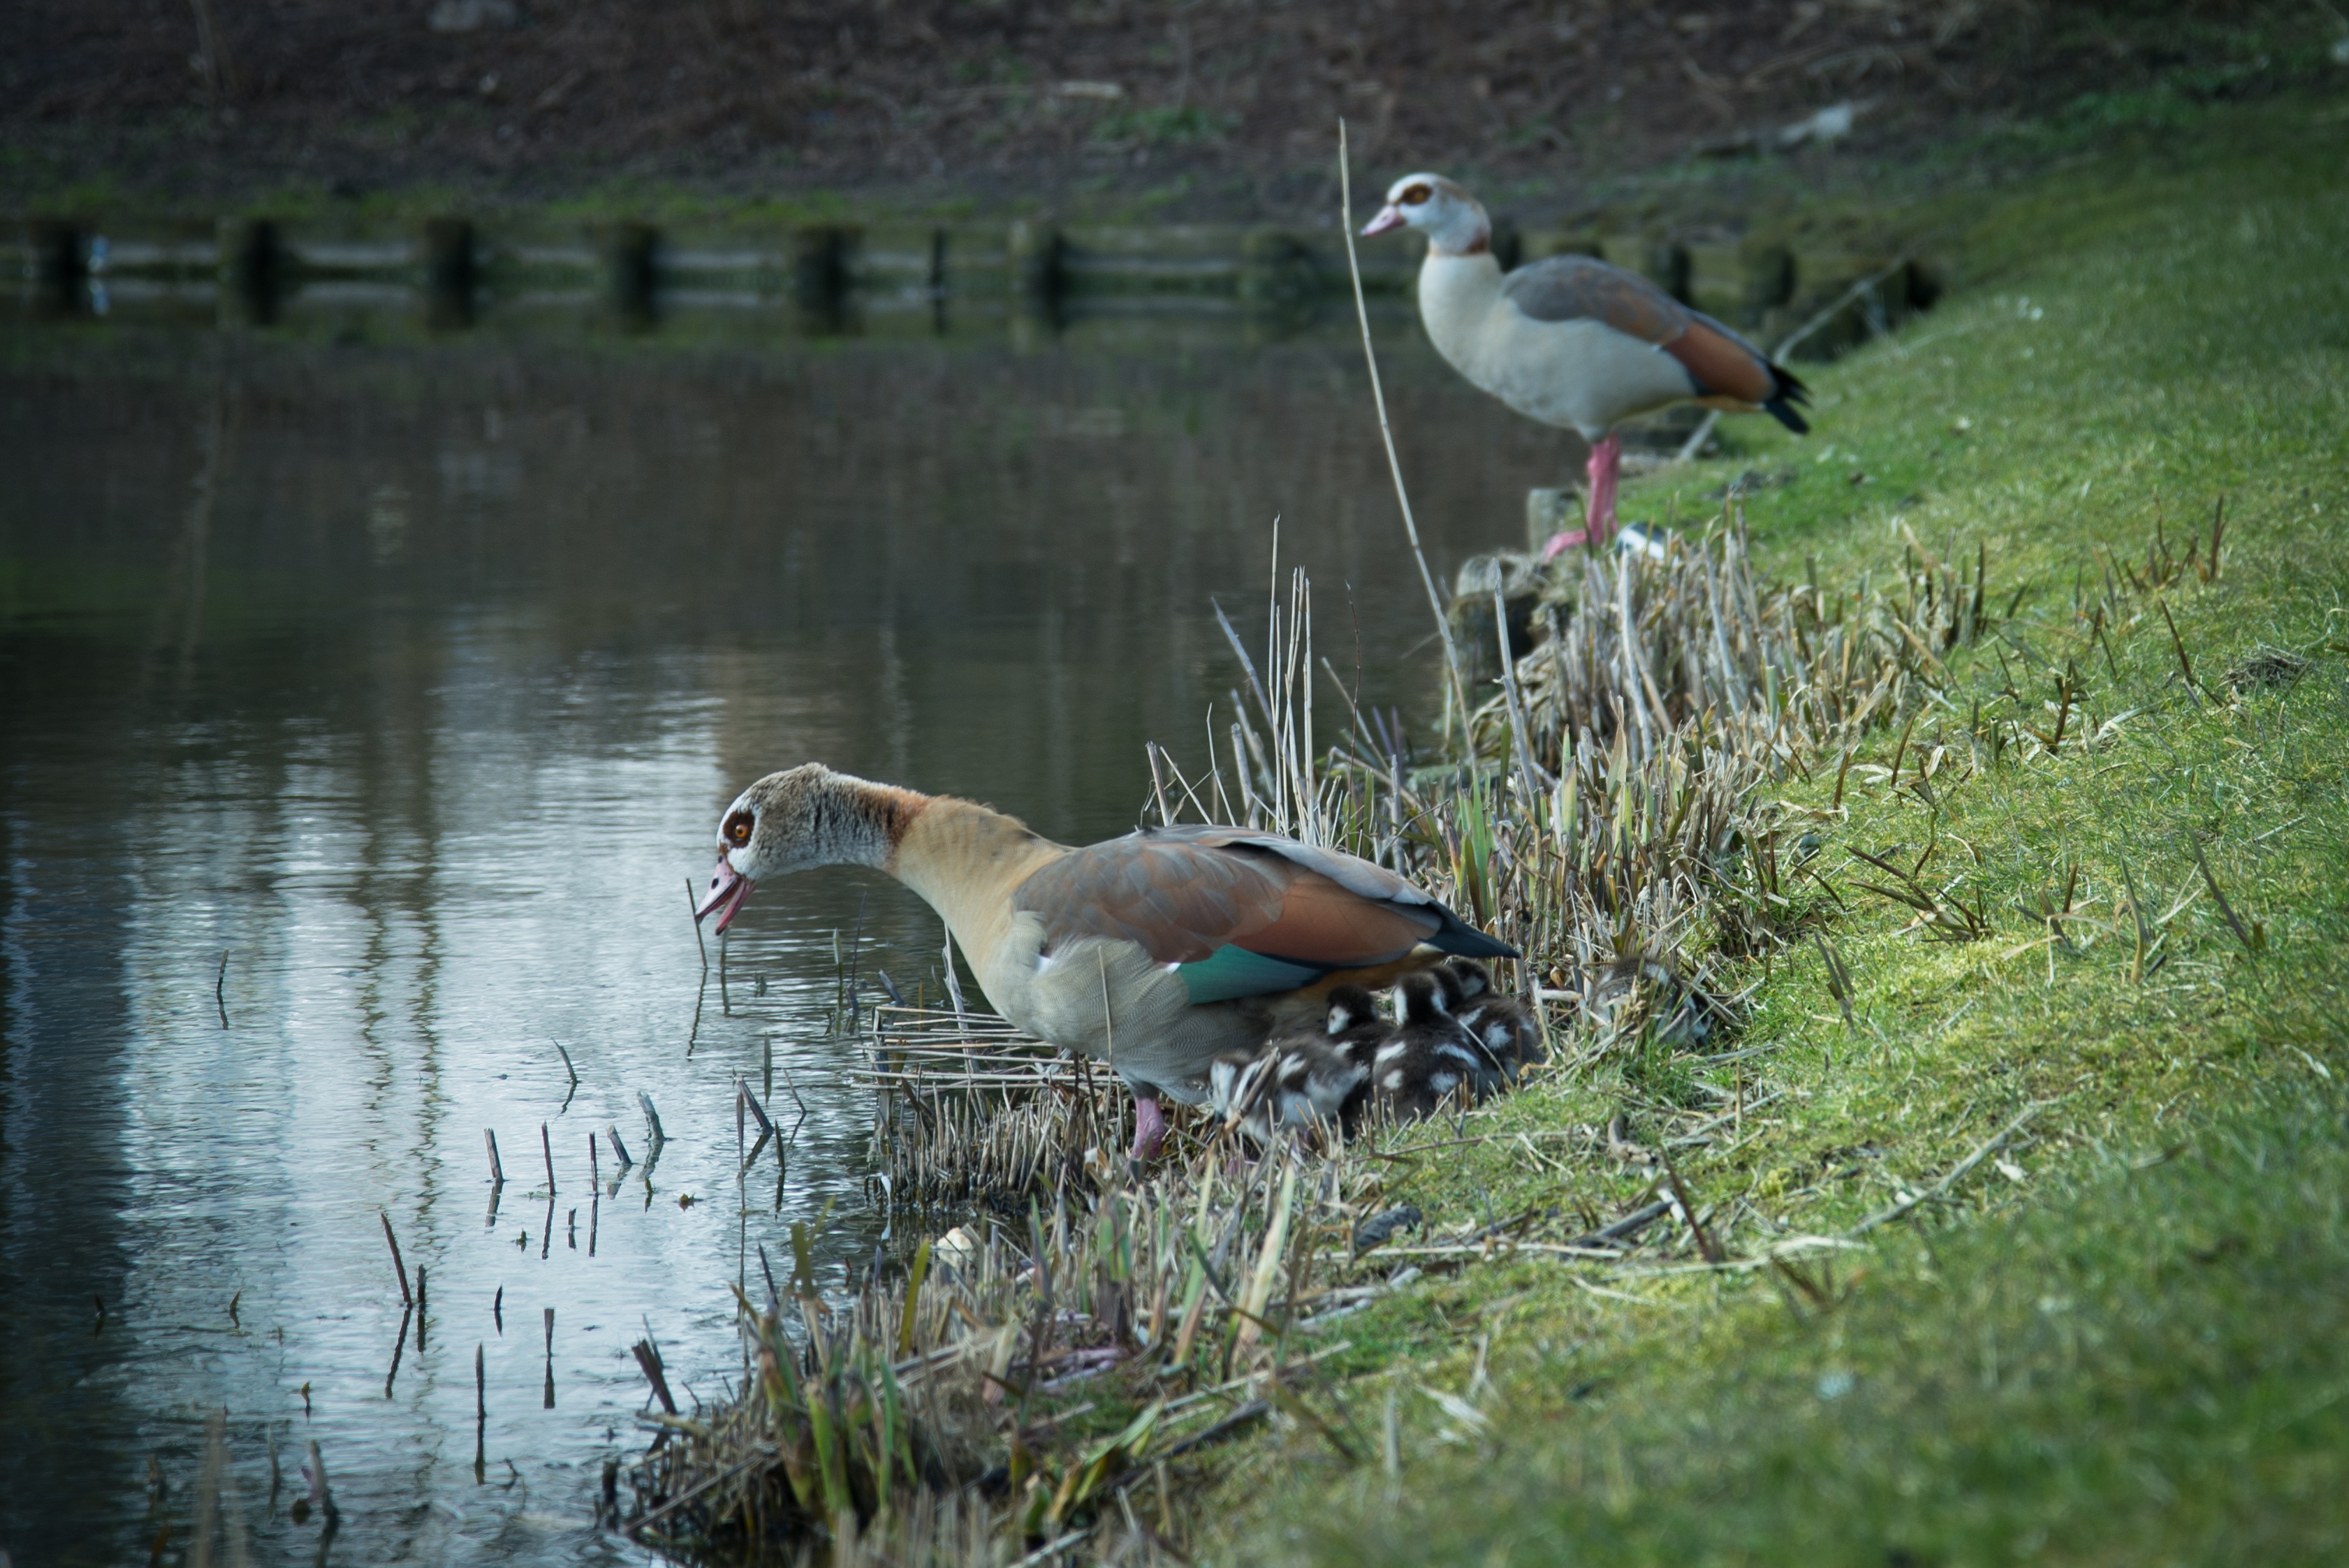
water, nature, bird, lake, animal, cute, pond, wildlife, wild, young, green, beak, park, baby, feather, fauna, family, mother, happy, duck, duckling, vertebrate, water bird, mallard, parents, shorebird, perching bird, ducks geese and swans